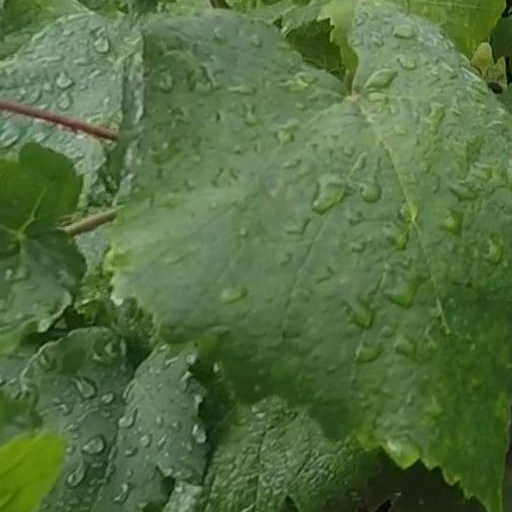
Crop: grape